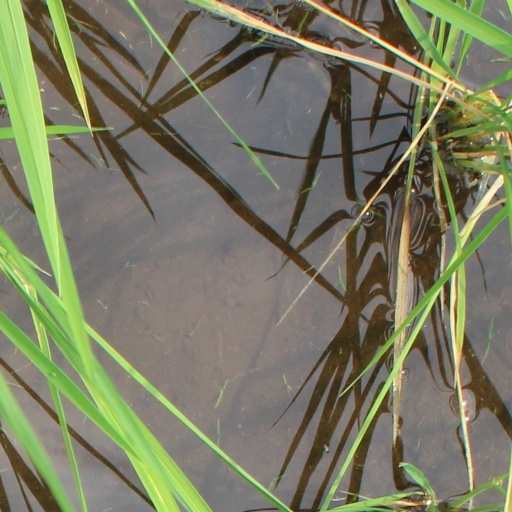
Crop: rice